Dodge Charger (1966)

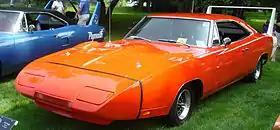
Charger Daytona

There were two different 383 engines available for the 1969 model year: 2-barrel and 4-barrel. The 2-barrel was rated at . The four-barrel engine was rated at and was identified on the air cleaner as "383 / FOUR BARREL". The 330-hp engine was unique to the Charger model in 1969. While this engine was available with an un-silenced air cleaner option, it differed internally from the 335-hp 383 "Magnum". Differences between the 330-hp 383 4-barrel and 335-hp 383 mainly were internal. Both versions used the Carter AVS carb and the larger exhaust manifolds from the 440 Magnum engines, but the Magnum had a windage tray in the oil pan, a different camshaft profile, and different valve springs. In 1969, the B-series engines were all painted with Chrysler Engine Turquoise, except the 4-barrel 383 four-speed and 440 Magnum engines, which were painted with Chrysler "High-Performance Orange". As usual, the 426 Hemi was painted "Street Hemi Orange". The 383 Magnum motor was used in Road Runners and Super Bees, but did not appear in a Charger body until 1971.